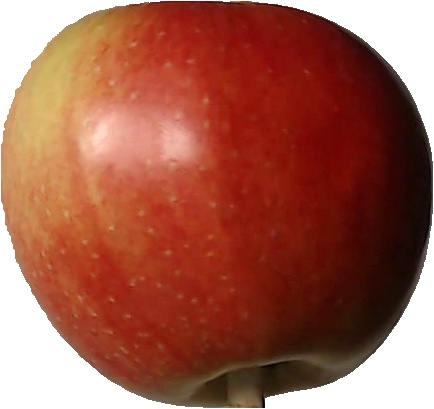
Label: apple_red_2